2013–14 UConn Huskies men's basketball team

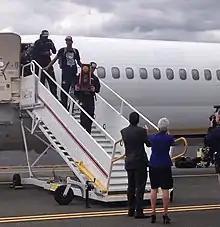
Huskies players return to Connecticut after winning the championship game, being greeted at Bradley International Airport by Connecticut Governor Dannel Malloy and Lieutenant Governor Nancy Wyman.

The 2013–14 UConn Huskies men's basketball team represented the University of Connecticut in the 2013–2014 NCAA Division I basketball season. The Huskies were led by second-year head coach Kevin Ollie. The Huskies split their home games between the XL Center in Hartford, Connecticut, and the Harry A. Gampel Pavilion on the UConn campus in Storrs, Connecticut. The Huskies were members of the American Athletic Conference.